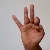
The image shows a hand gesture representing the letter 'F' in Indian Sign Language.